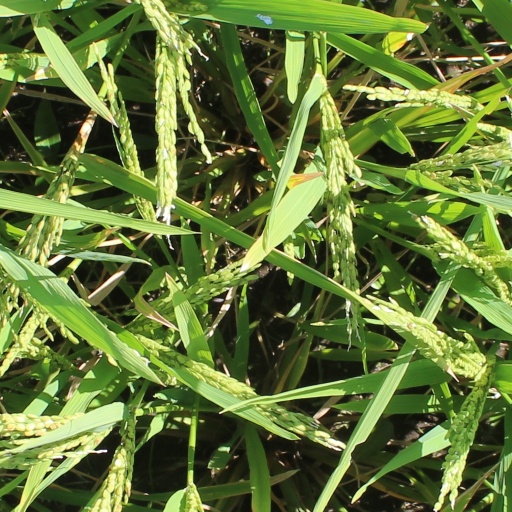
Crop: rice